Topiary

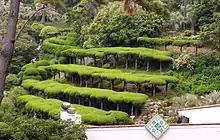
Cloud-pruning only distantly related to natural forms in Hallyeo Haesang National Park, Geoje, South Korea

European topiary dates from Roman times. Pliny's "Natural History" and the epigram writer Martial both credit Gaius Matius Calvinus, in the circle of Julius Caesar, with introducing the first topiary to Roman gardens, and Pliny the Younger describes in a letter the elaborate figures of animals, inscriptions, cyphers and obelisks in clipped greens at his Tuscan villa (Epistle v.6, to Apollinaris). Within the atrium of a Roman house or villa, a place that had formerly been quite plain, the art of the "topiarius" produced a miniature landscape ("topos") which might employ the art of stunting trees, also mentioned, disapprovingly, by Pliny ("Historia Naturalis" xii.6).